Seven Cities of Gold

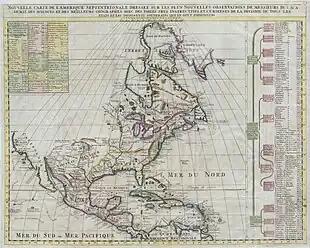
1720 North America Geographicus by Dutch cartographer Henri Abraham Chatelain

The myth of the Seven Cities of Gold, also known as the Seven Cities of Cíbola, was popular in the 16th century and later featured in several works of popular culture. According to legend, the seven cities of gold referred to Aztec mythology revolving around the Pueblos of the Spanish Nuevo México, modern New Mexico and Southwestern United States.